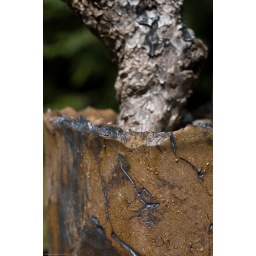
I love the pot this tree is in